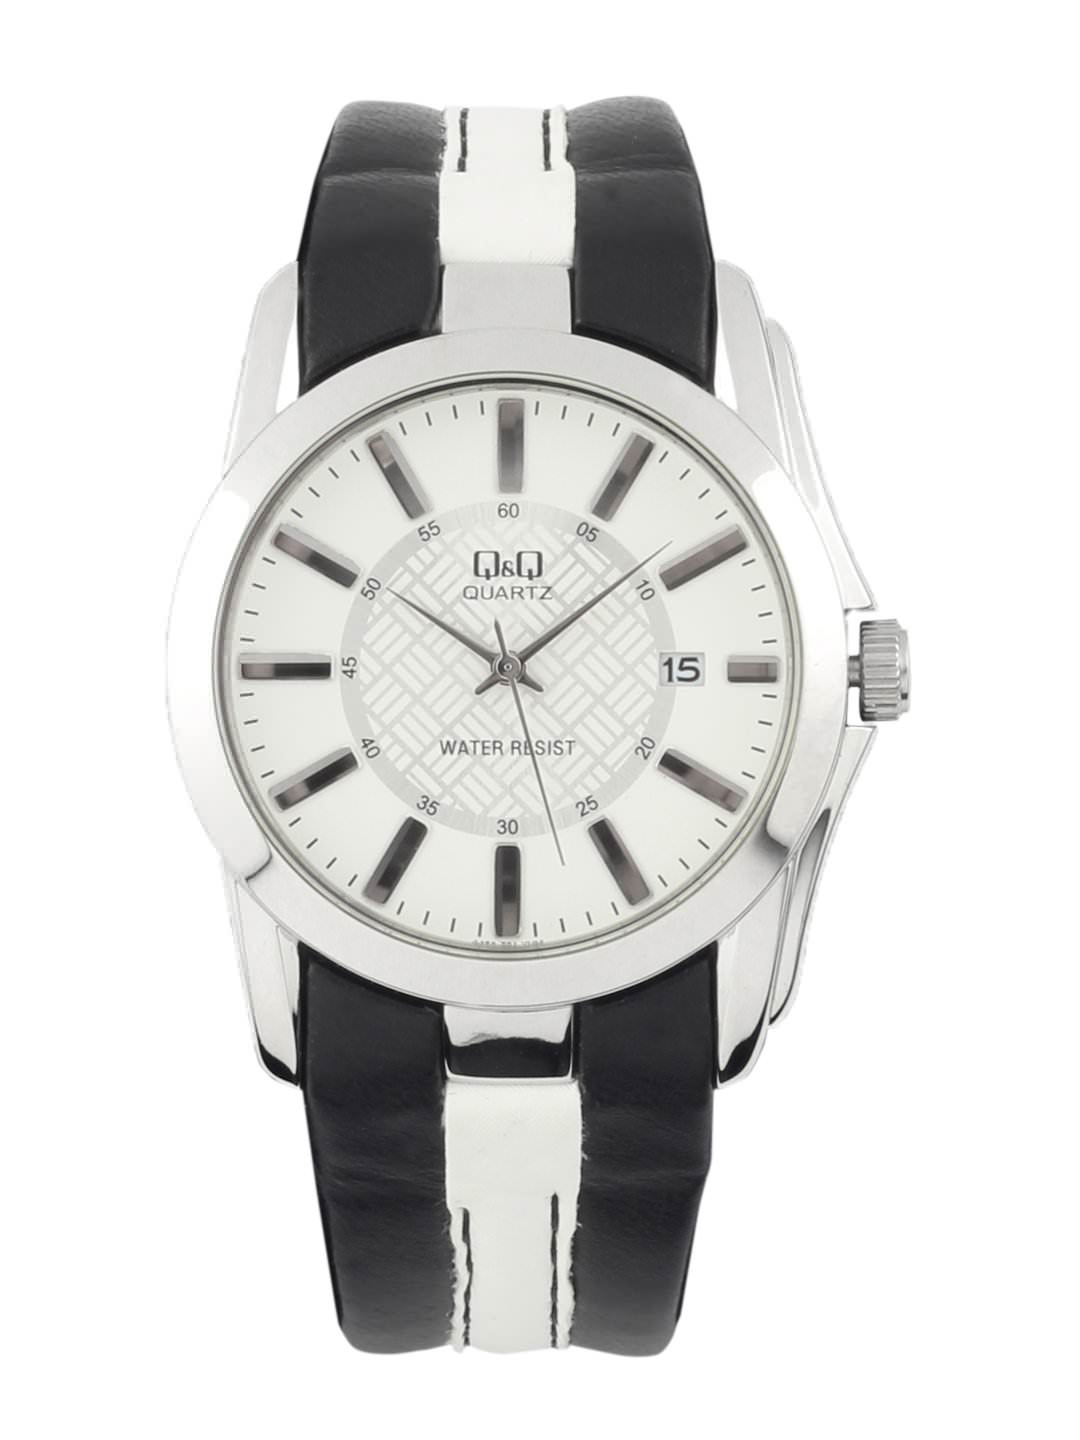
Q&Q Men White Dial Watch
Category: Accessories / Watches / Watches
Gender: Men
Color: White
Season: Winter 2016
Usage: Casual